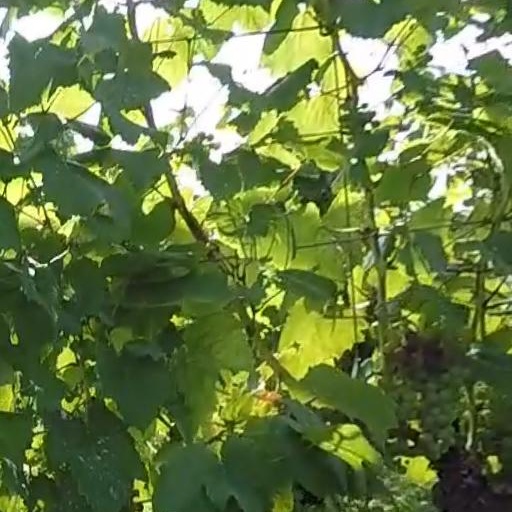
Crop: grape